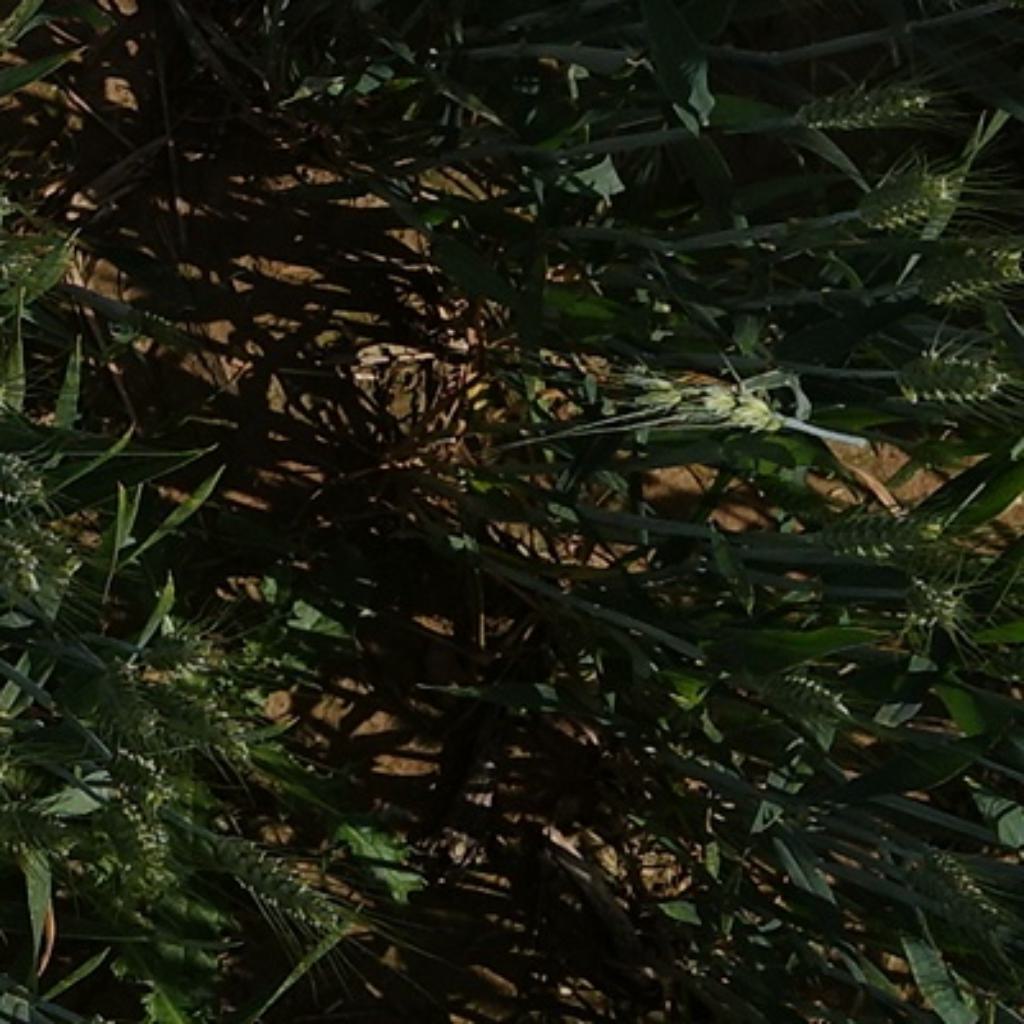
Country: France
Location: VLB
Wheat development stage: Filling